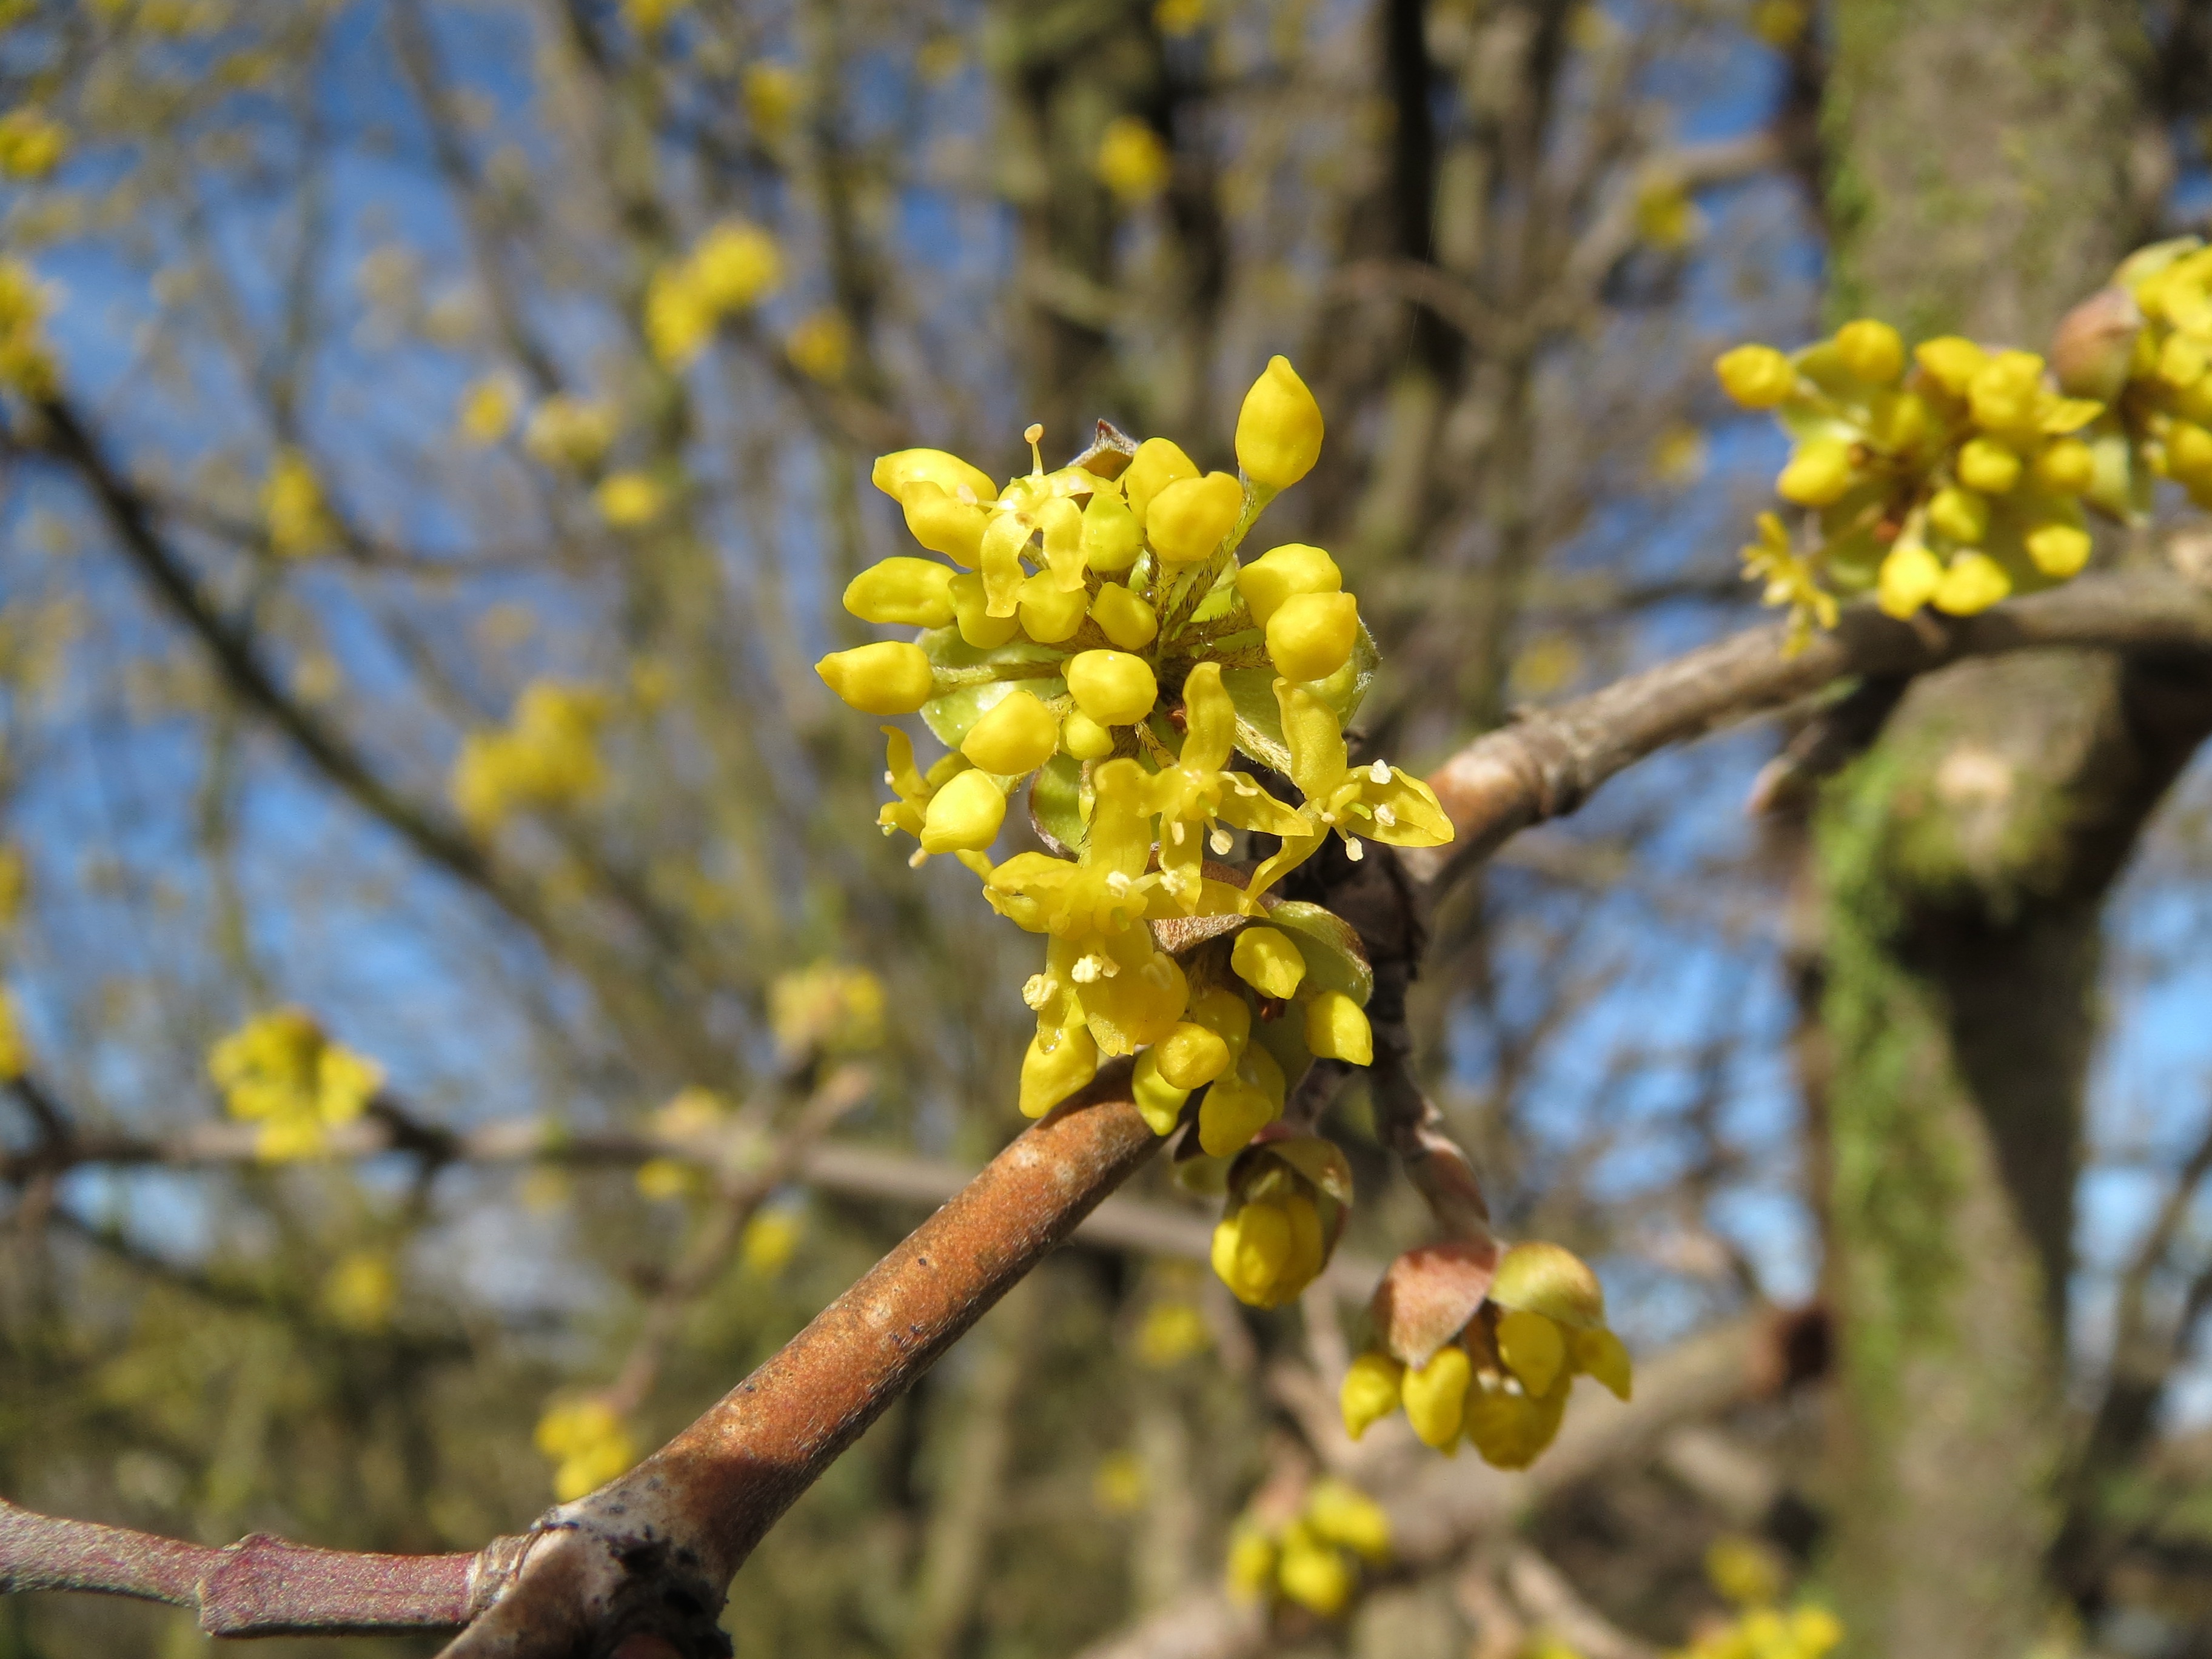
tree, branch, blossom, plant, fruit, flower, food, spring, produce, botany, yellow, flora, shrub, dogwood, species, inflorescence, flowering plant, cornus mas, cornelian cherry, european cornel, woody plant, land plant